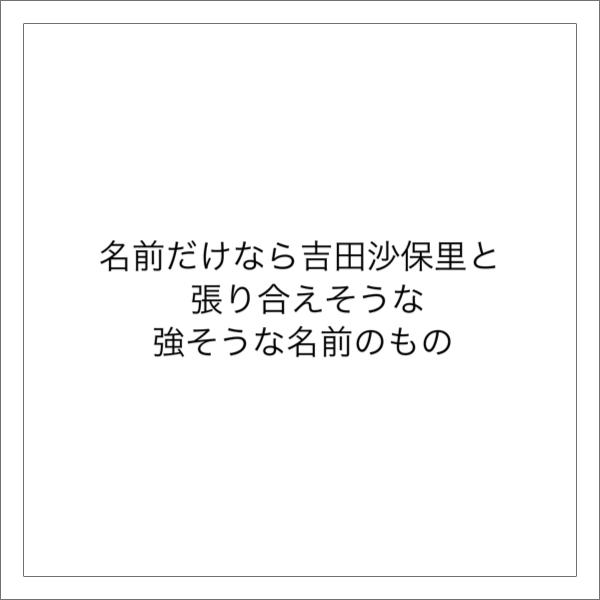
回答: 吉田茂